Chronis Aidonidis

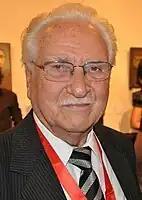
Aidonidis in 2012

Chronis Aidonidis (23 September 1928 – 23 October 2023) was a Greek singer from Karoti, a village now belonging to Didymoteicho, Greece. His parents were Fr. Christos and Chrysanthi Aidonidis. He learned his first songs in his hometown and was introduced to traditional music by his mother and the musicians who used to play at the local fairs.